White City, London

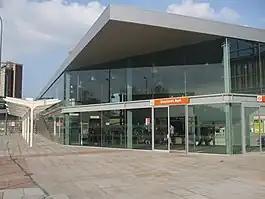
Shepherd's Bush railway station

White City is a district of London, England, in the northern part of Shepherd's Bush in the London Borough of Hammersmith and Fulham, 5 miles (8 km) west-northwest of Charing Cross. White City is home to Television Centre, White City Place, Westfield London and Loftus Road, the home stadium of Queens Park Rangers F.C. The district got its name from the white marble cladding used on buildings during several exhibitions when the area was first developed, between 1908 and 1914.